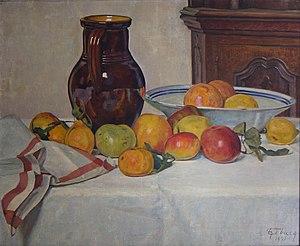
Fruits par Georges-Émile Lebacq.
Georges-Émile Lebacq est un peintre belge né à Jemappes le 26 septembre 1876 et mort à Bruges le 4 août 1950.